Resul Dindar

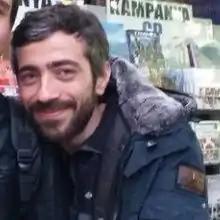

Resul Dindar (born 24 January 1982) is a Turkish singer. In 2008, he founded the music group Karmate (which in Laz language means "mill") with friends, and made the two albums "Nani" and "Nayino". He went solo after 2012, and his first solo album called "Divane" came out in 2013.